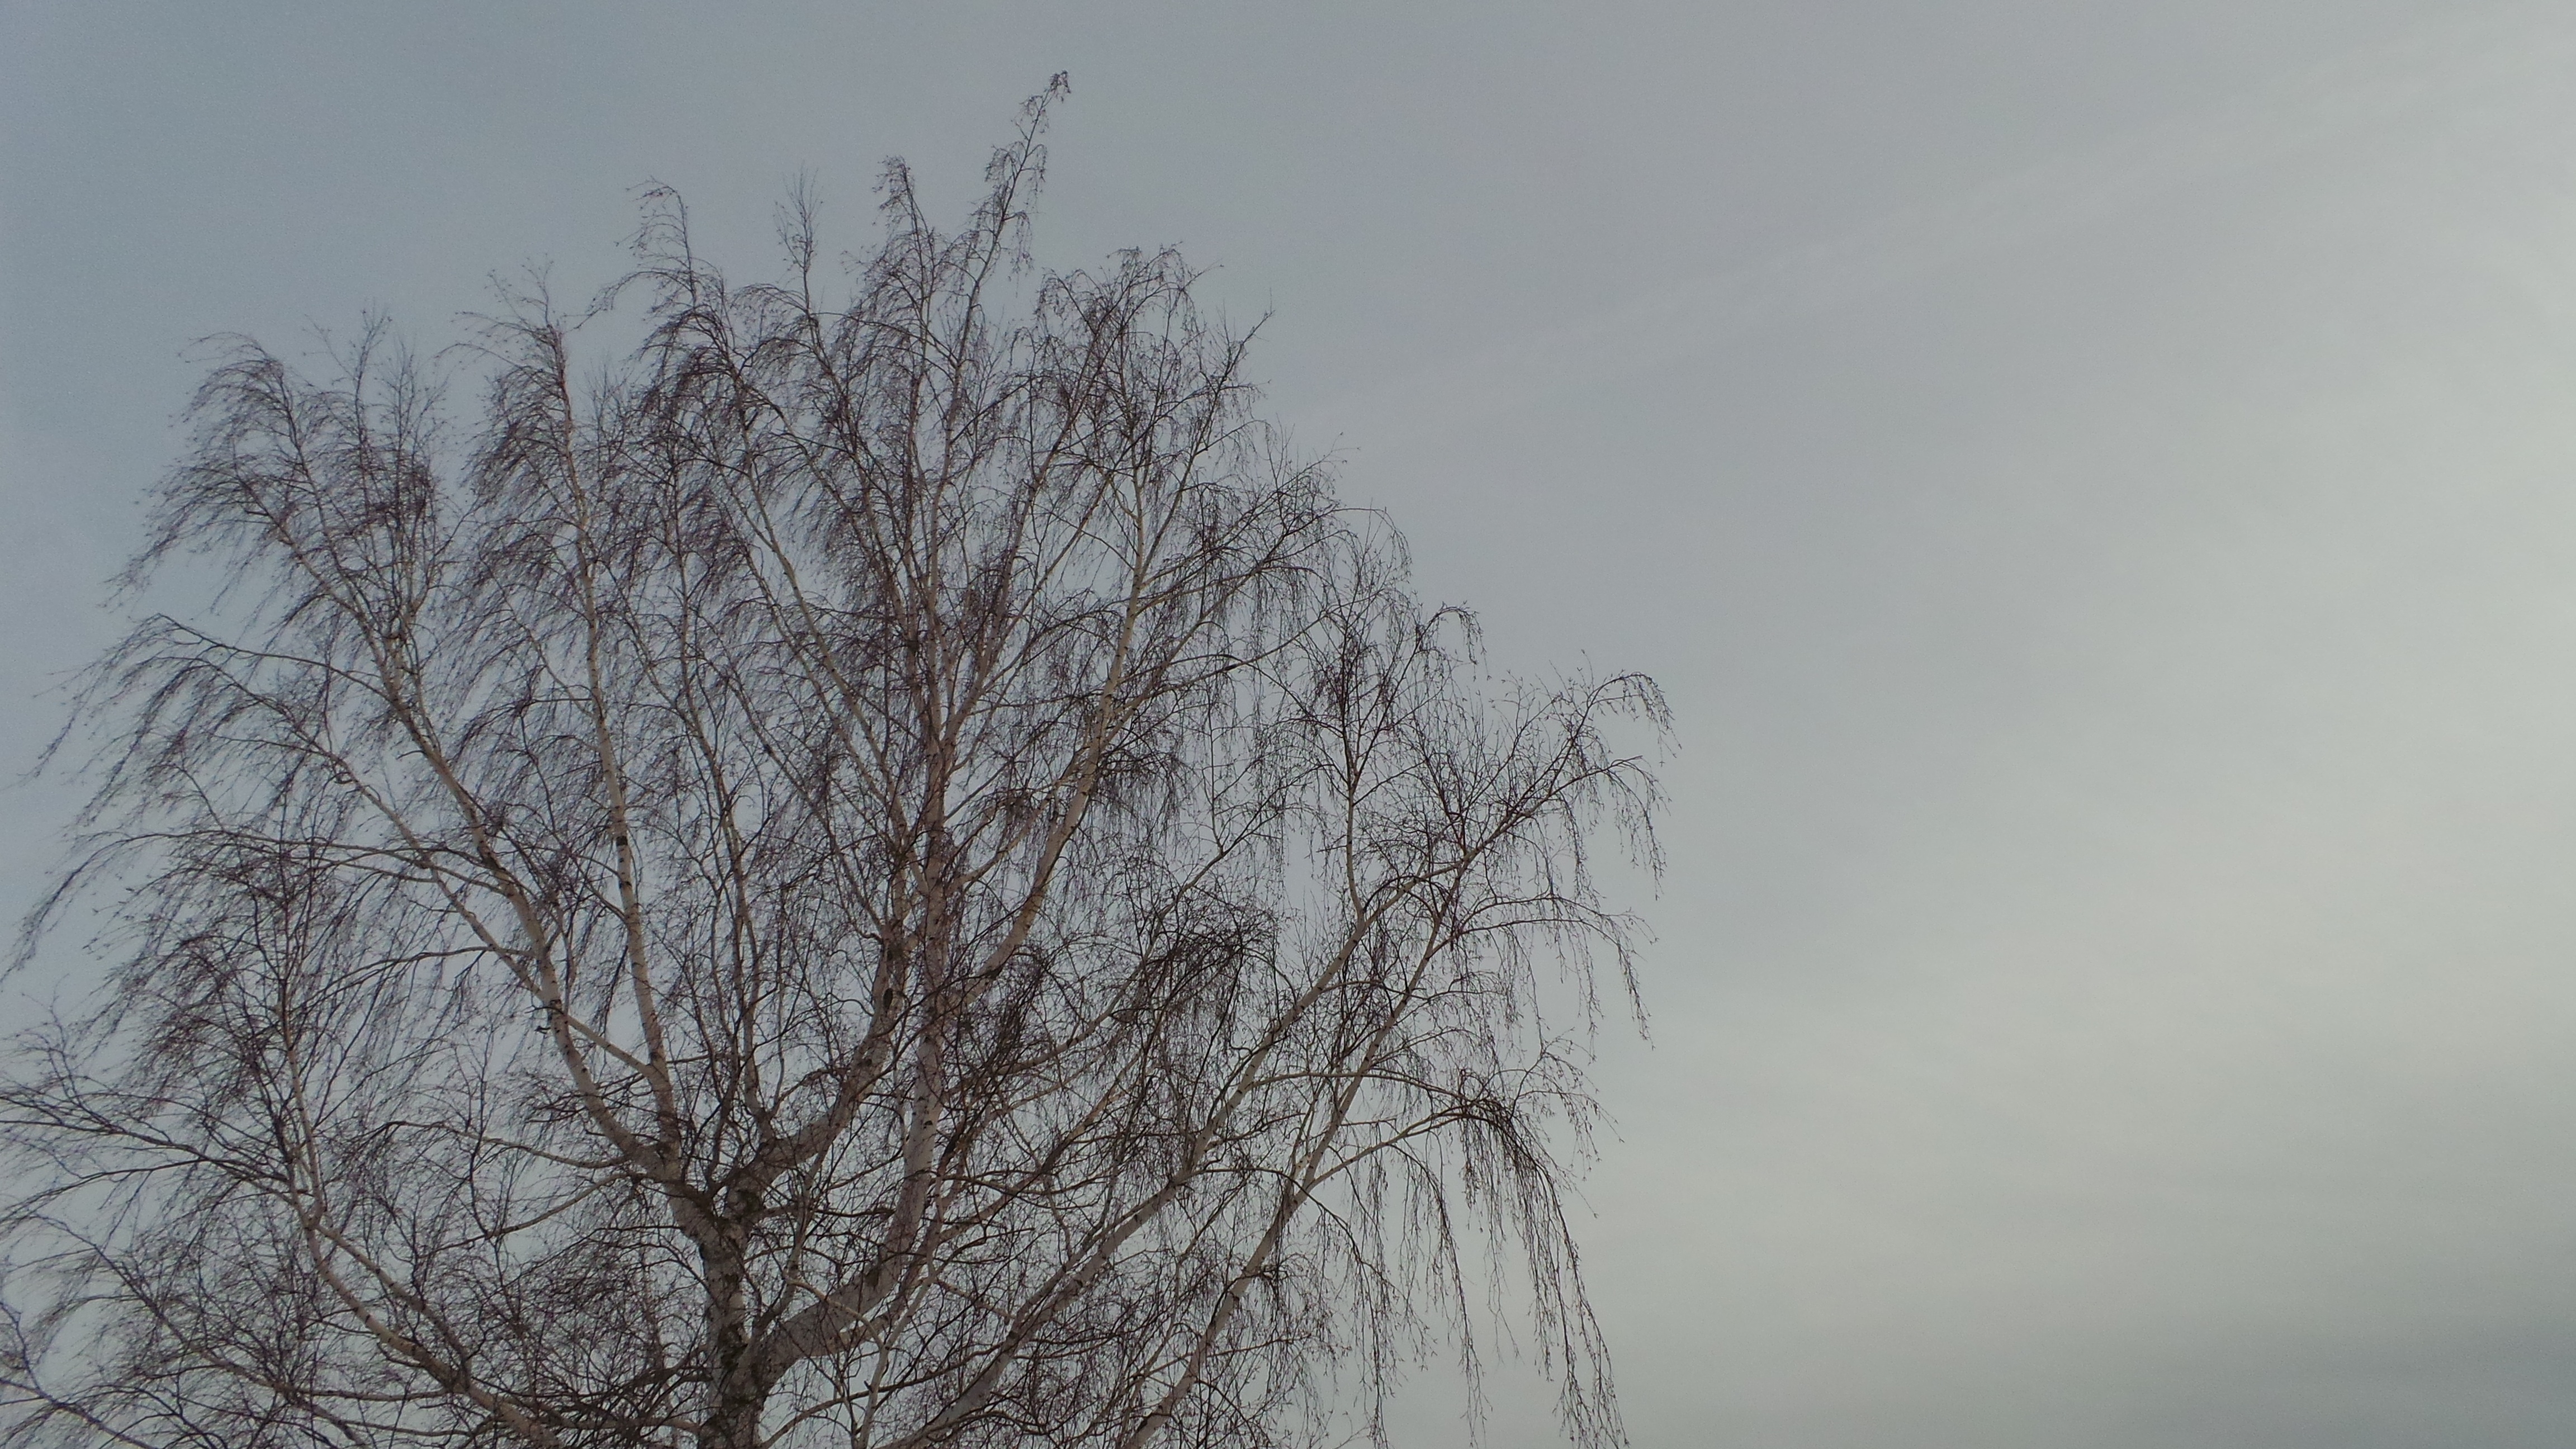
tree, branch, snow, winter, sky, fog, mist, morning, wind, frost, weather, season, twig, freezing, atmospheric phenomenon, woody plant